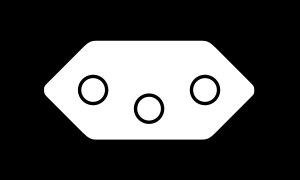
Une prise électrique est un connecteur permettant de relier les appareils domestiques ou industriels au réseau électrique, par enfichage sur des socles électriques. Les différents types de prises du domaine domestique sont données ici ; pour les équipements domestique ou industriel léger voir la norme CEI 60320, pour les prises du domaine industriel voir la norme CEI 60309.